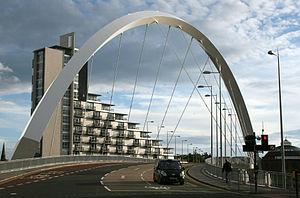
Rangers Women's Football Club, communément appelé « Glasgow Rangers », est un club féminin de football, fondé en Février 2008 à Glasgow. Il s'agit de la structure féminine du Rangers Football Club, un des deux grands clubs écossais écossais.
The SSE Hydro est une salle polyvalente située à Glasgow. Inaugurée le 30 septembre 2013 avec un concert de Rod Stewart, elle dispose d'une capacité de 13 000 places.
Les championnats d'Europe de cyclisme sur route 2018 ont lieu du 5 au 12 août 2018 à Glasgow, au Royaume-Uni, dans le cadre des championnats sportifs européens 2018, première édition des championnats sportifs européens.
Les championnats d'Europe d'aviron 2018, soixante-dix-septième édition des championnats d'Europe d'aviron, ont lieu du 2 au 5 août près de Glasgow, au Royaume-Uni, dans le cadre des championnats sportifs européens 2018, première édition des championnats sportifs européens.